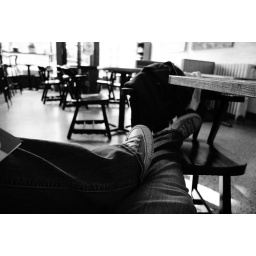
My shoes and I relaxing in the enviable comfy chair in BG4C.